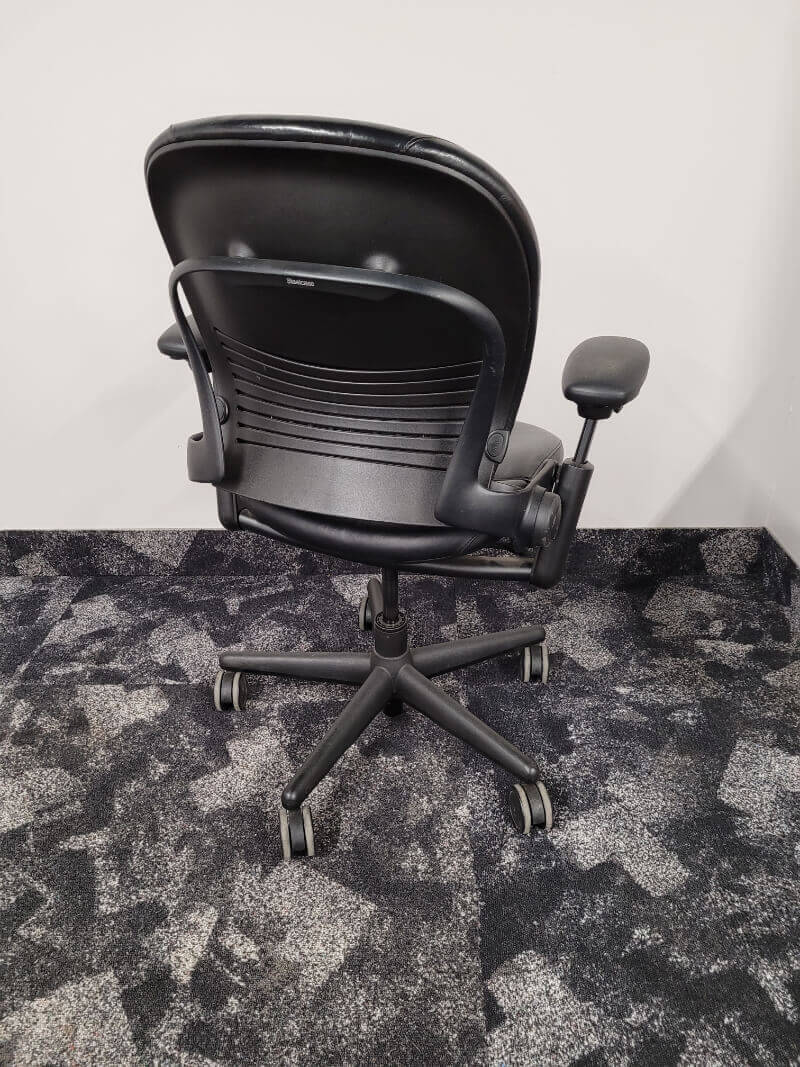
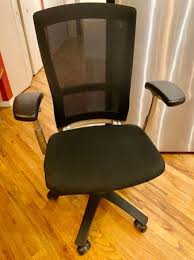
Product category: items_chair
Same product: no